Jean-Théodore Laurent

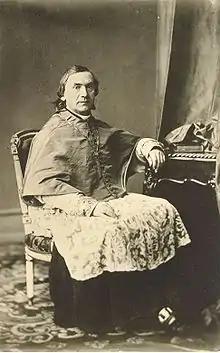
Jean-Théodore Laurent

Jean-Théodore Laurent (6 July 1804 – 20 February 1884) was the Apostolic Vicar of Luxembourg from 1841 to 1856.